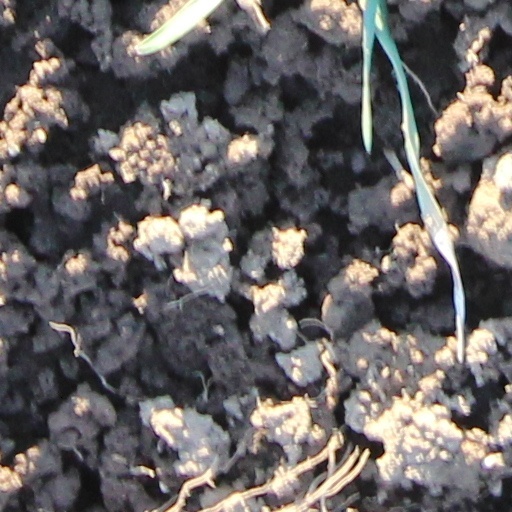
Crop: wheat